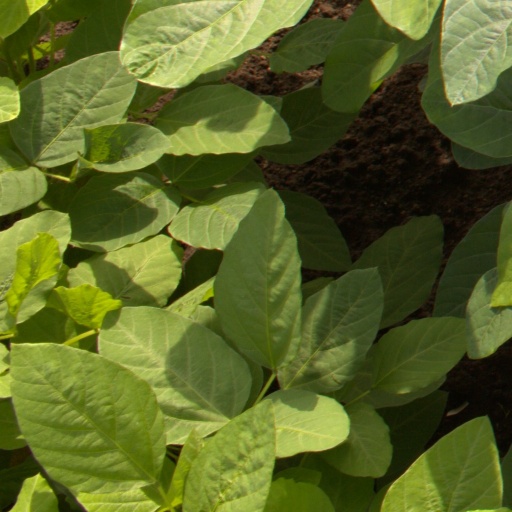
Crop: soybean